Yuka Terasaki

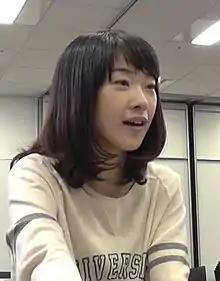

is a Japanese actress, voice actress and singer from Kumamoto Prefecture. She is affiliated with Ken Production.